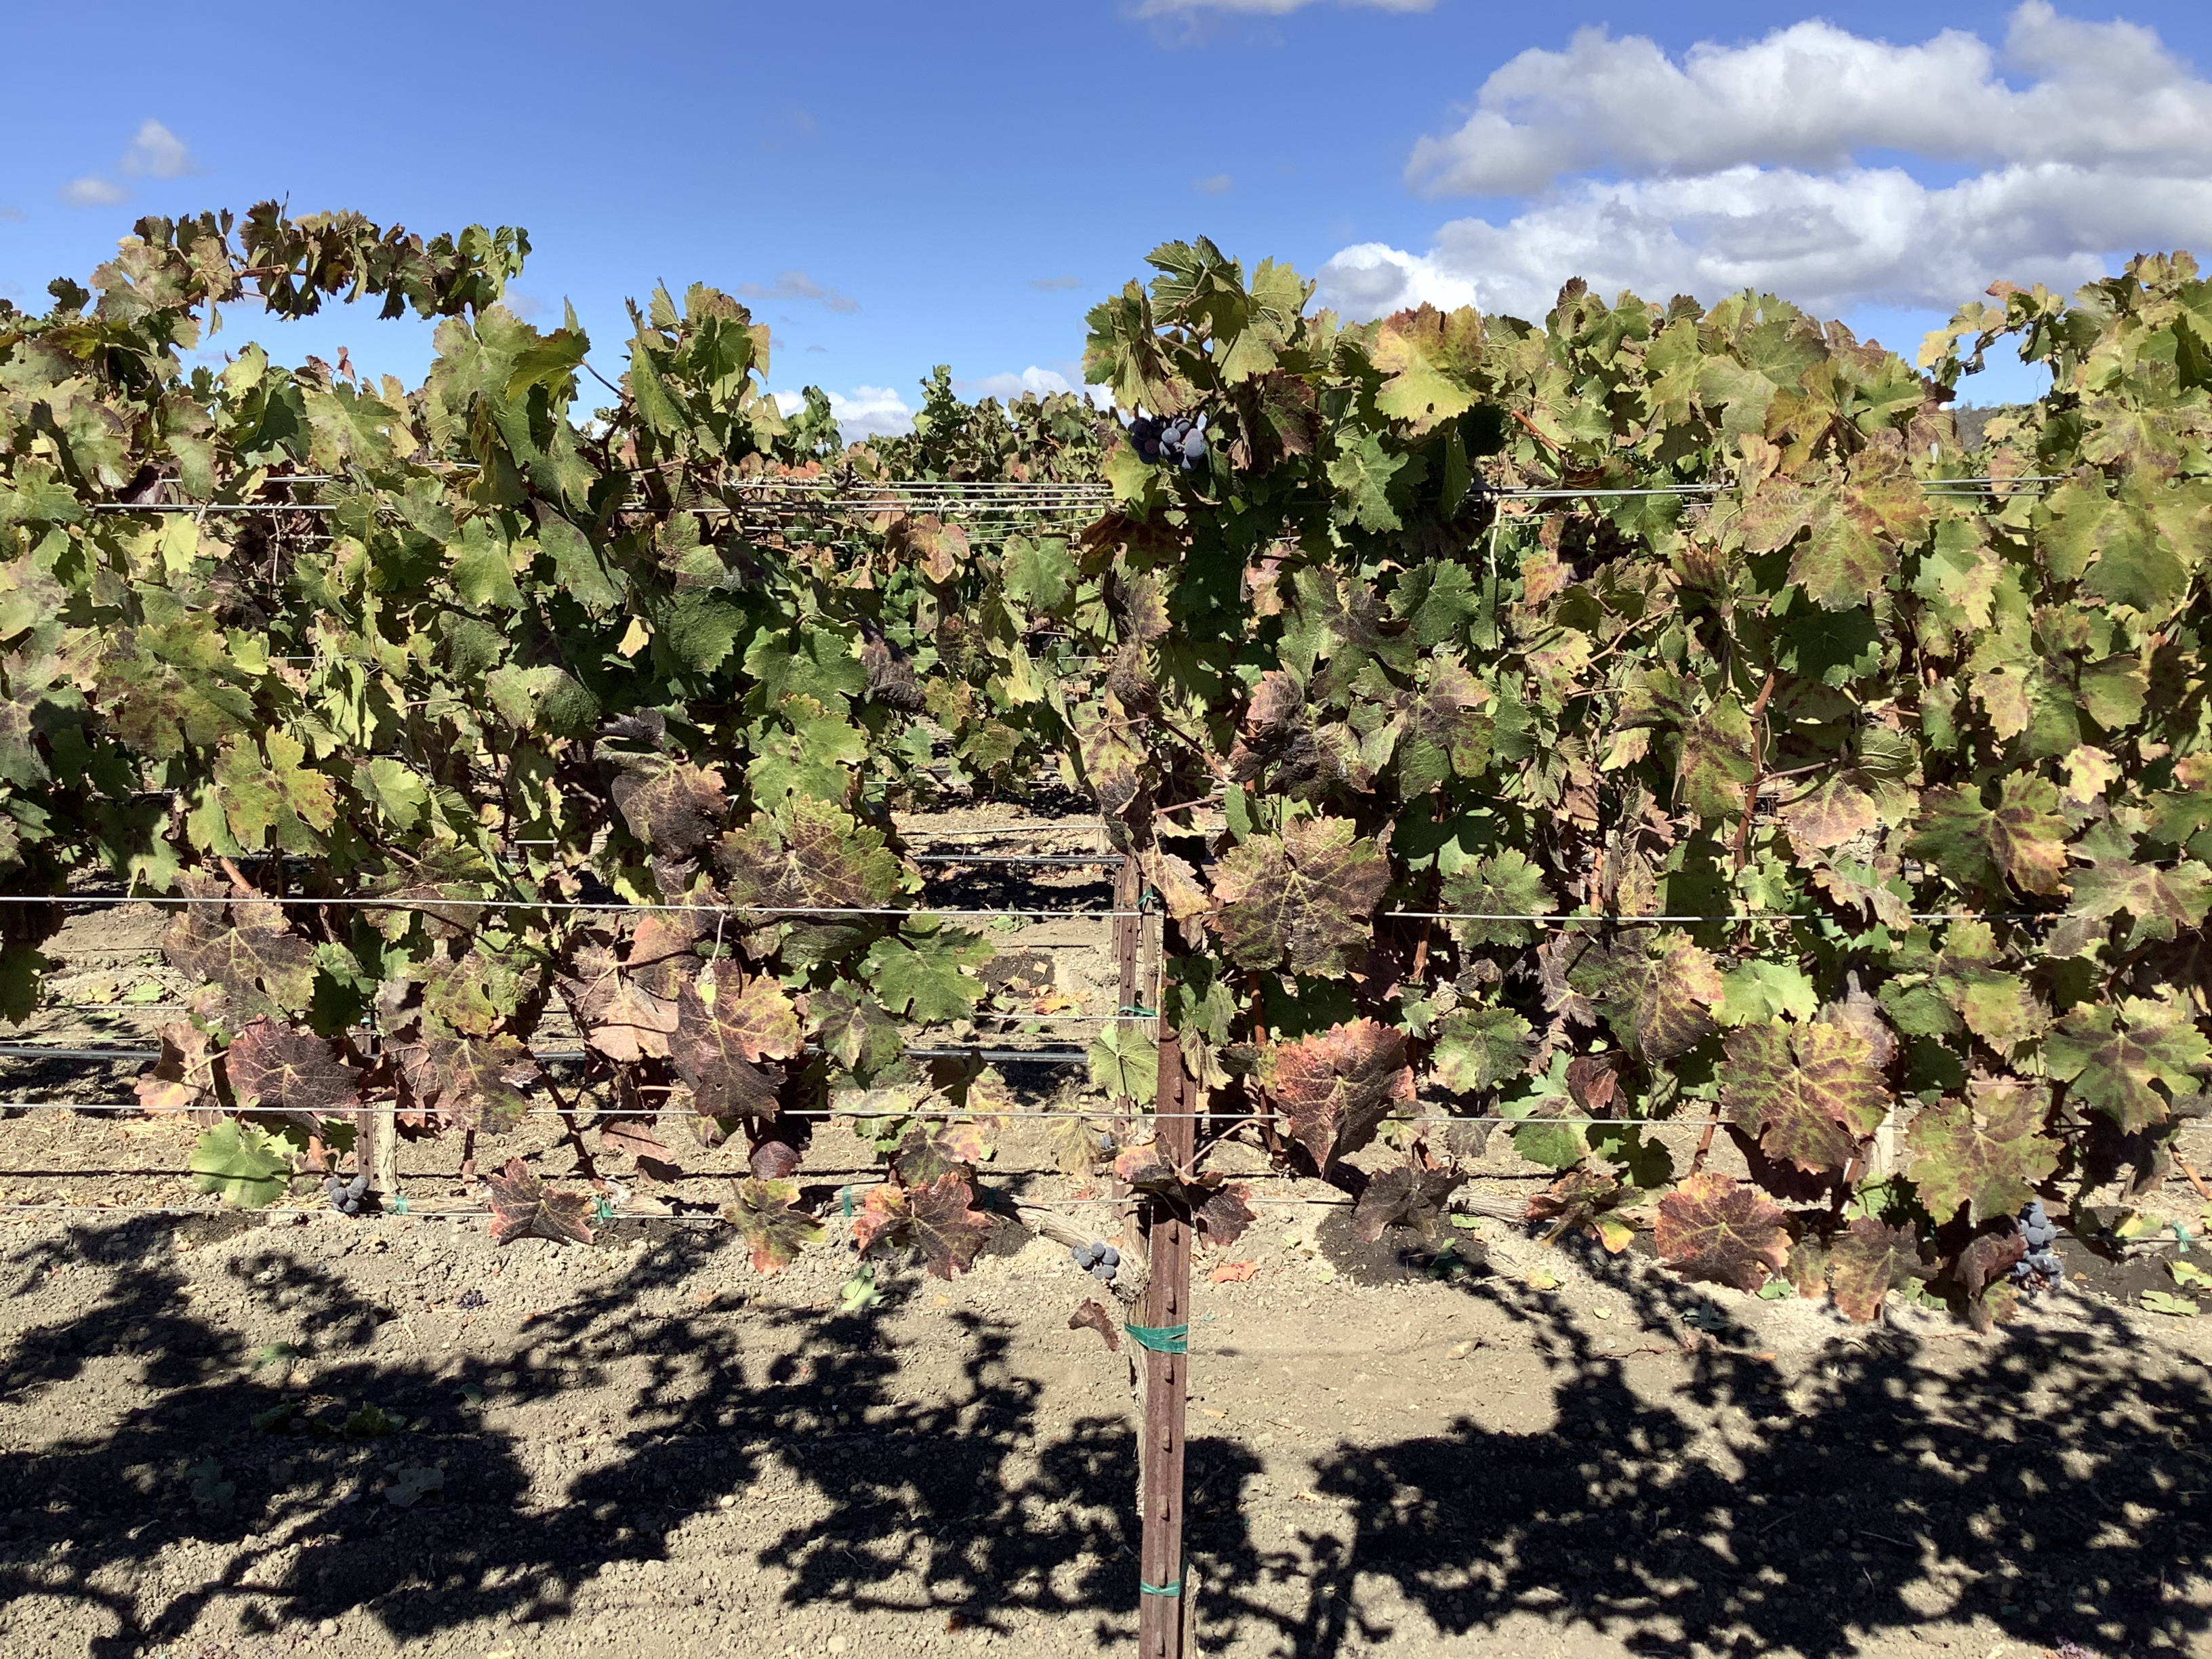
Label: Red Blotch